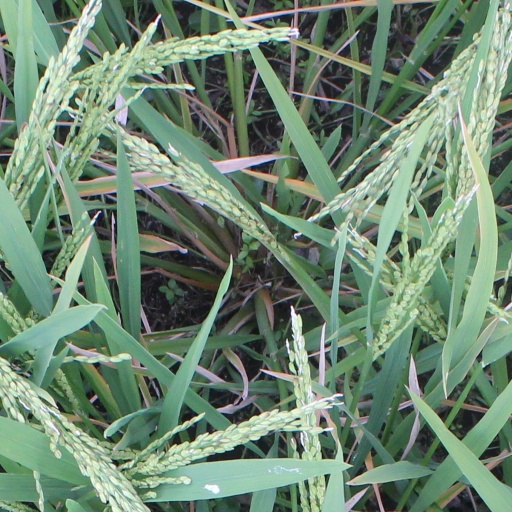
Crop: rice